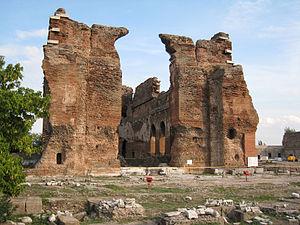
Pergame est une ancienne ville d'Asie Mineure, en Éolide située au nord de Smyrne, au confluent du Caïque et du Cétios, à environ 25 km de la mer Égée. À l'heure actuelle, son nom est Bergama.
La Basilique rouge ou Cour rouge, également appelée « salle rouge », « temple de Sérapis » ou « temple des dieux égyptiens », est un monument romain en ruine, situé dans l’ancienne ville basse de Pergame, aujourd'hui dans le centre historique de la ville de Bergama, en Turquie, dans la province d’Izmir.